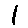
Label: 1